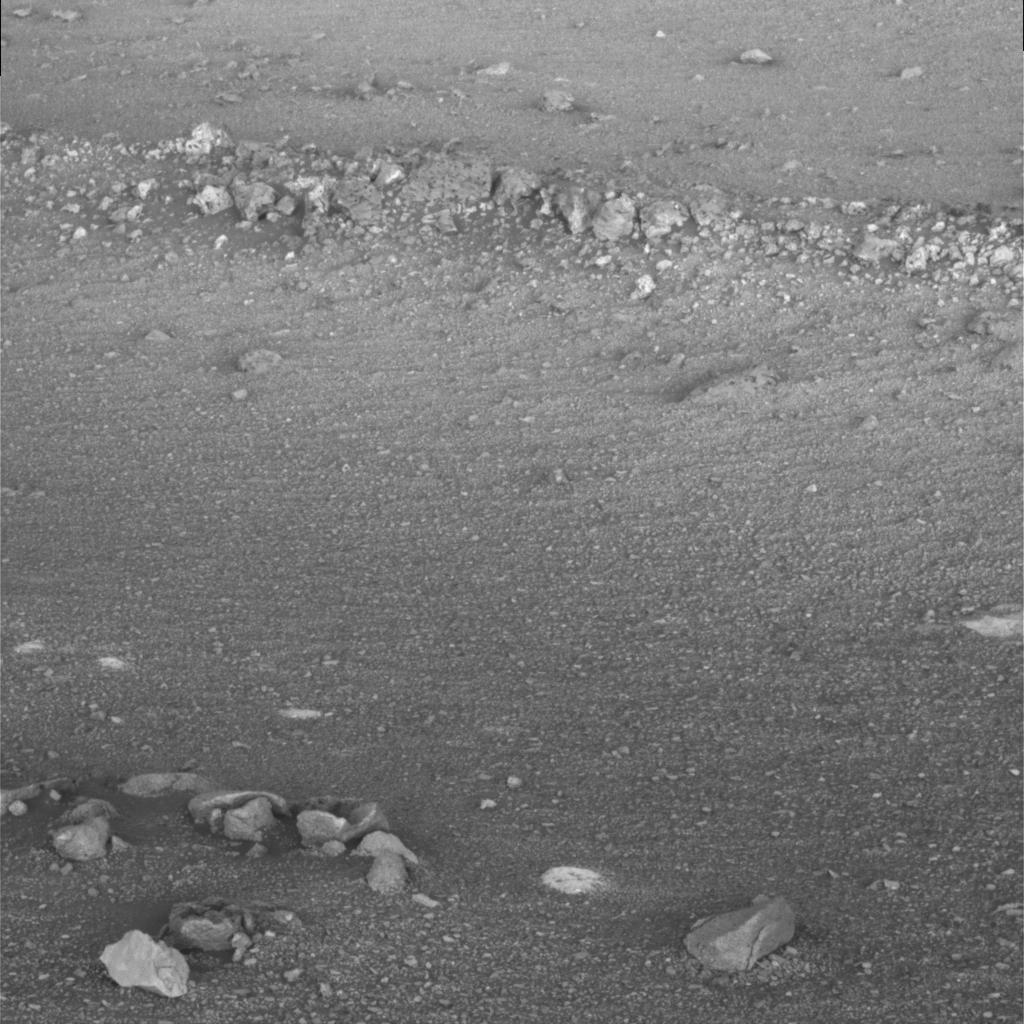
Surface features visible: Float Rocks, Clasts, Soil, Nearby Surface